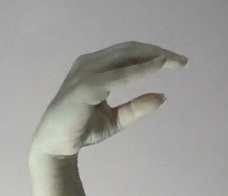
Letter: jeem